Hybrid electric bus

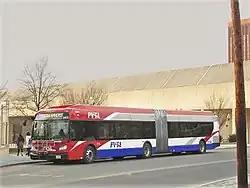
A New Flyer Industries hybrid-electric articulated bus on the University of Massachusetts Amherst campus, operated by the school

A hybrid electric bus is a bus that combines a conventional internal combustion engine propulsion system with an electric propulsion system. These types of buses normally use a diesel–electric powertrain and are also known as hybrid diesel–electric buses.